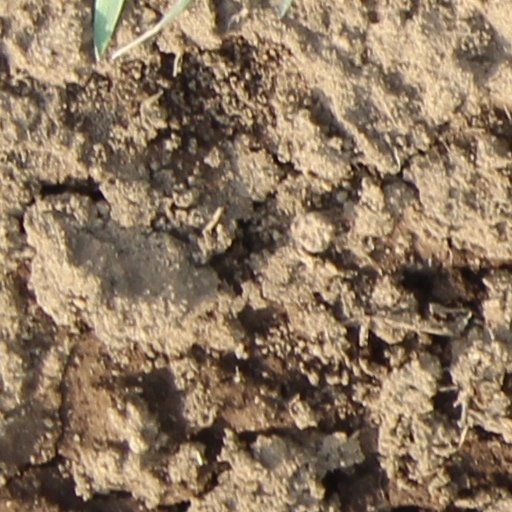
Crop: wheat